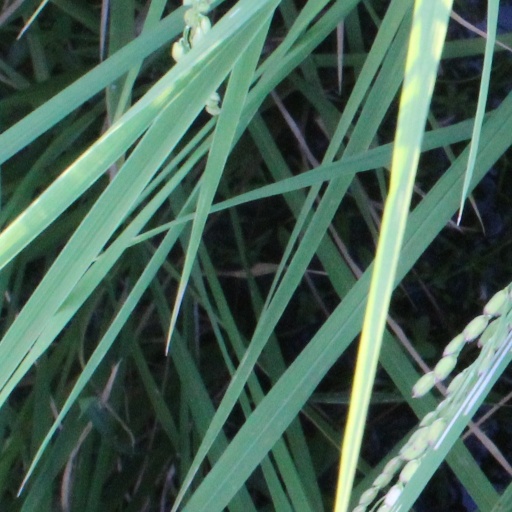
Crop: rice